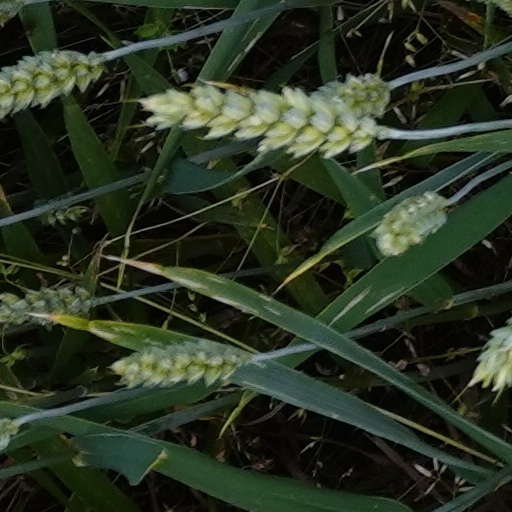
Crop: wheat